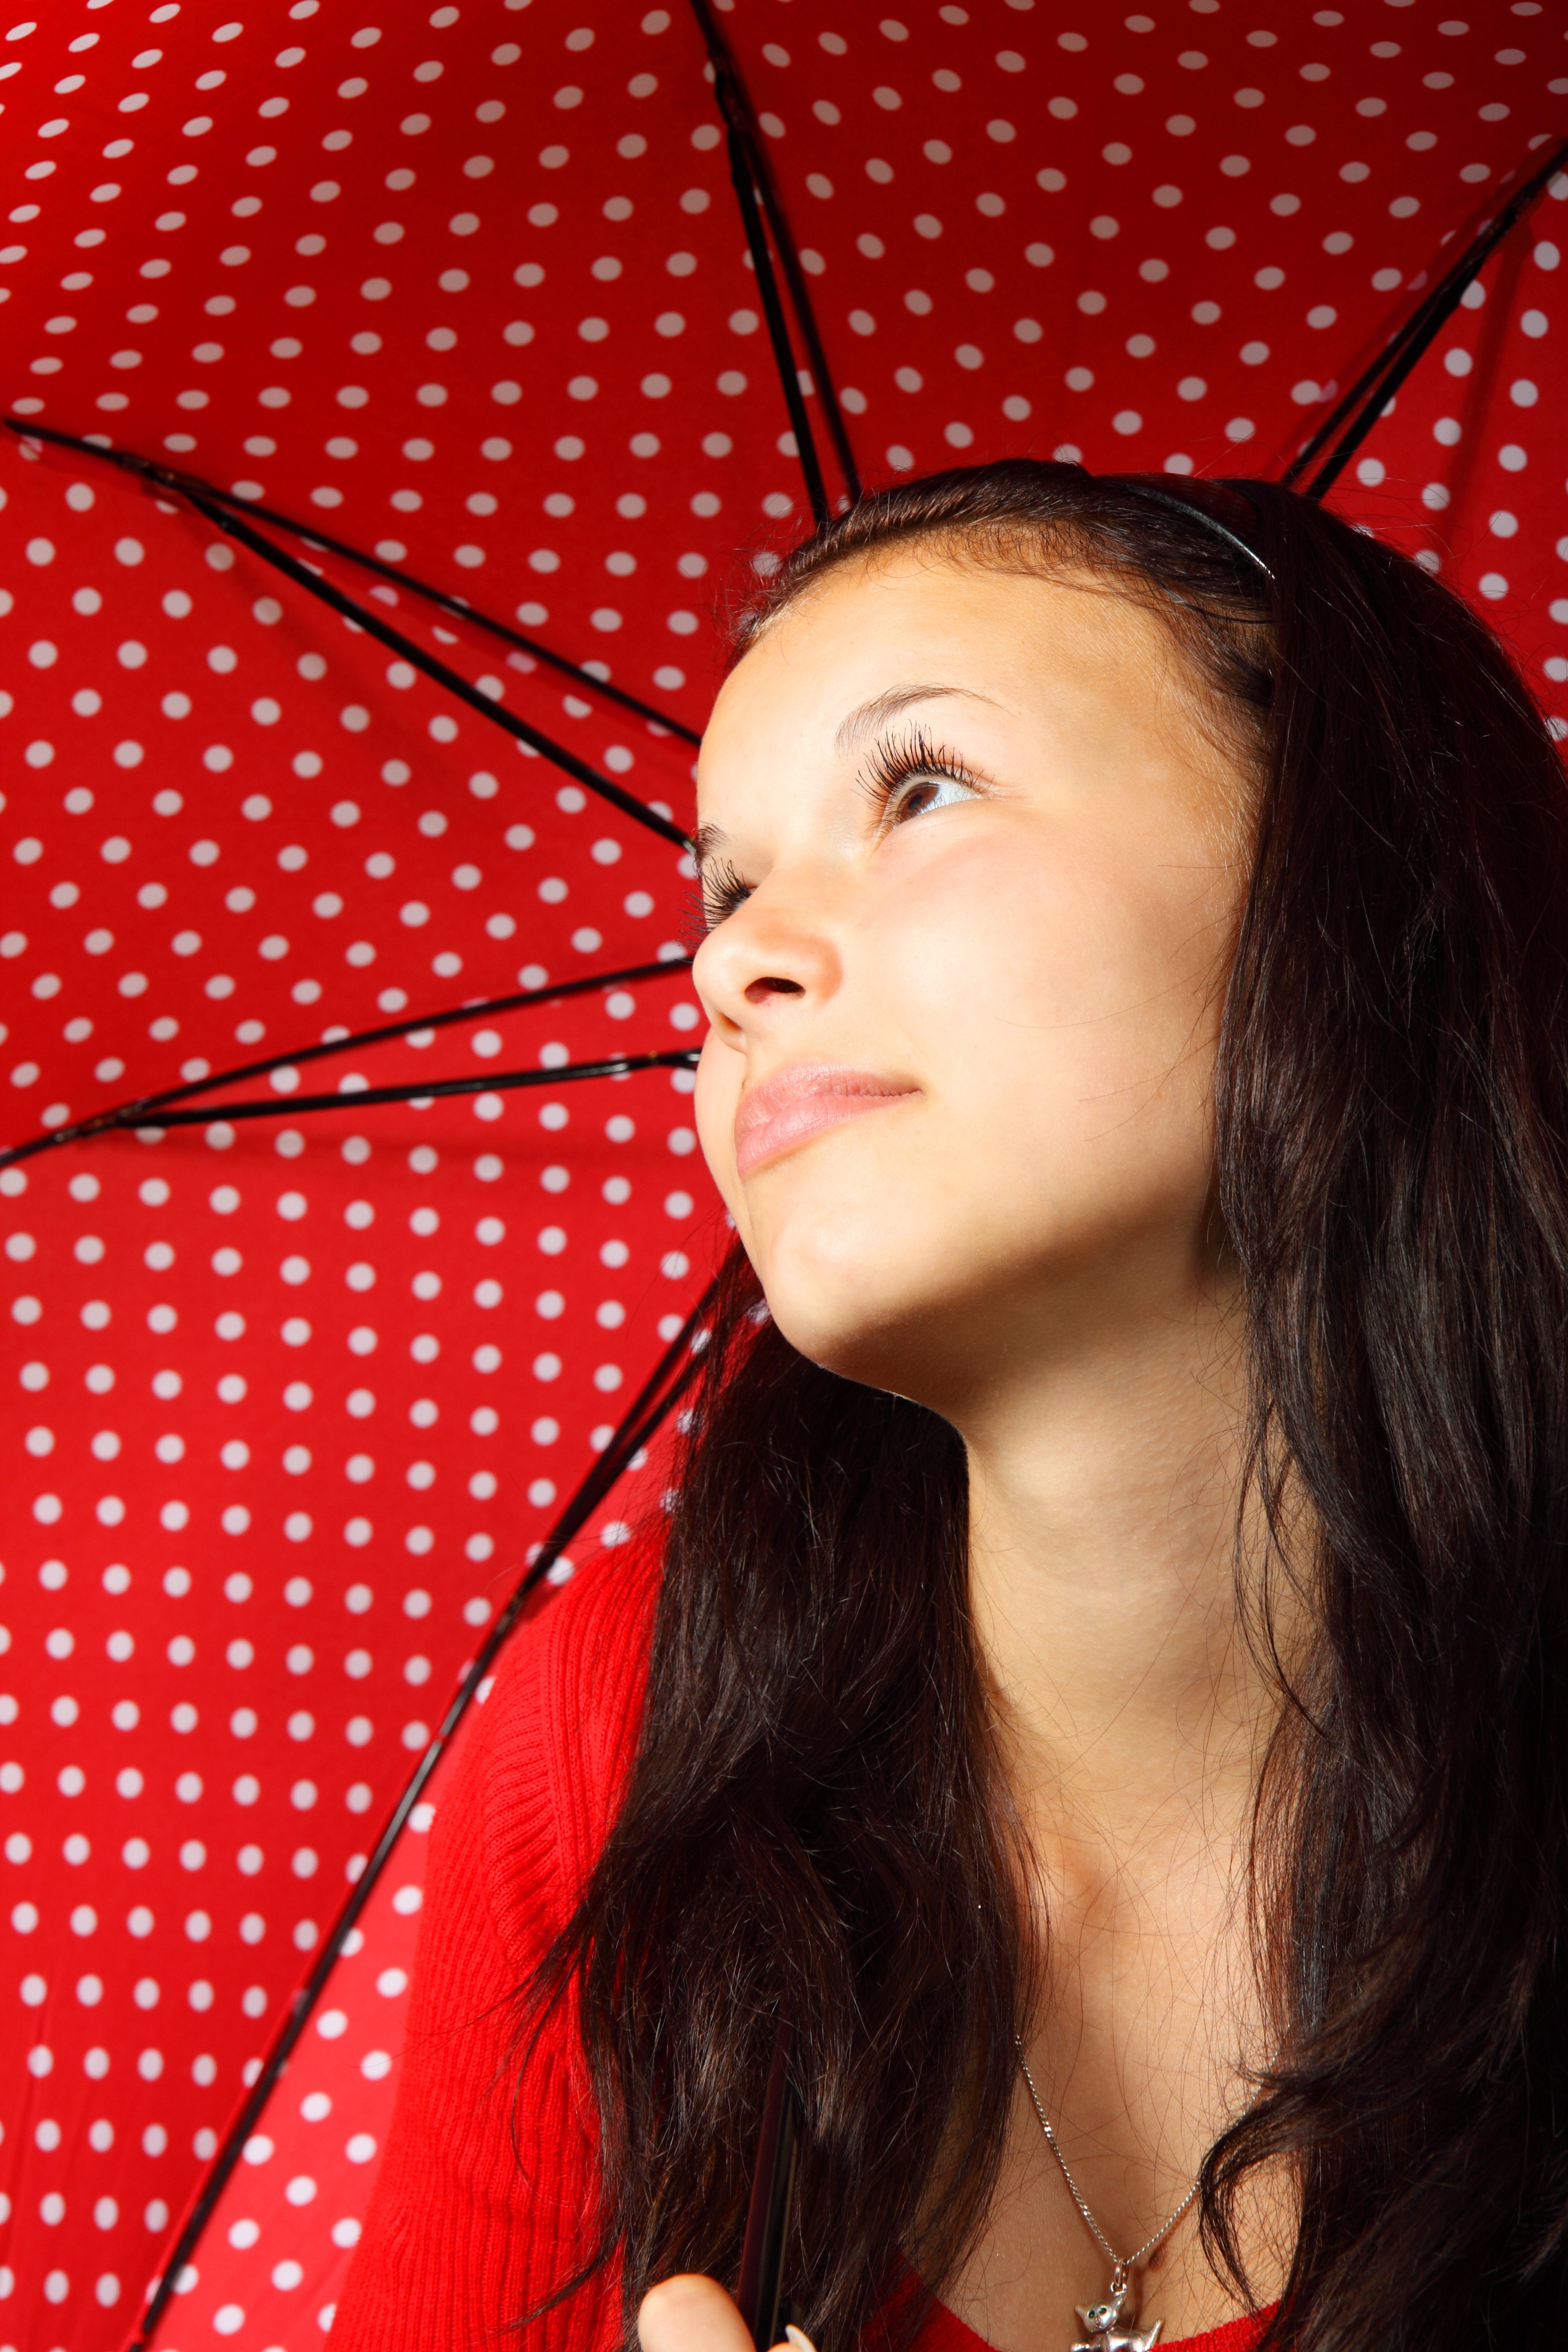
girl, woman, hair, photography, female, portrait, model, red, umbrella, color, fashion, clothing, black, lady, pink, long hair, black hair, dress, head, photograph, skin, beauty, organ, photo shoot, brown hair, polka dots, portrait photography